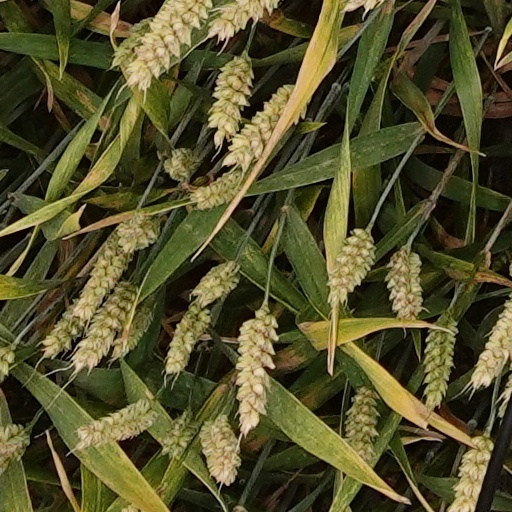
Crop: wheat